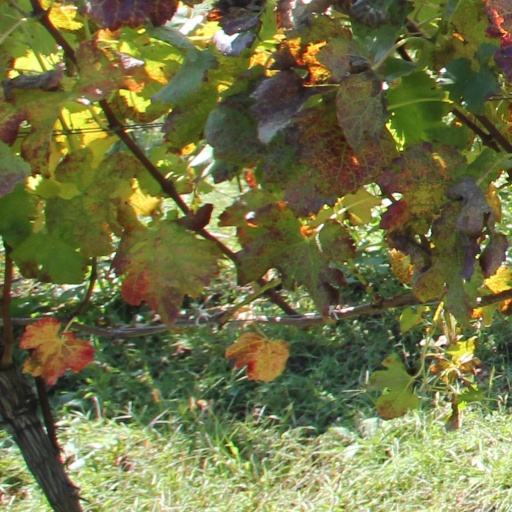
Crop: grape